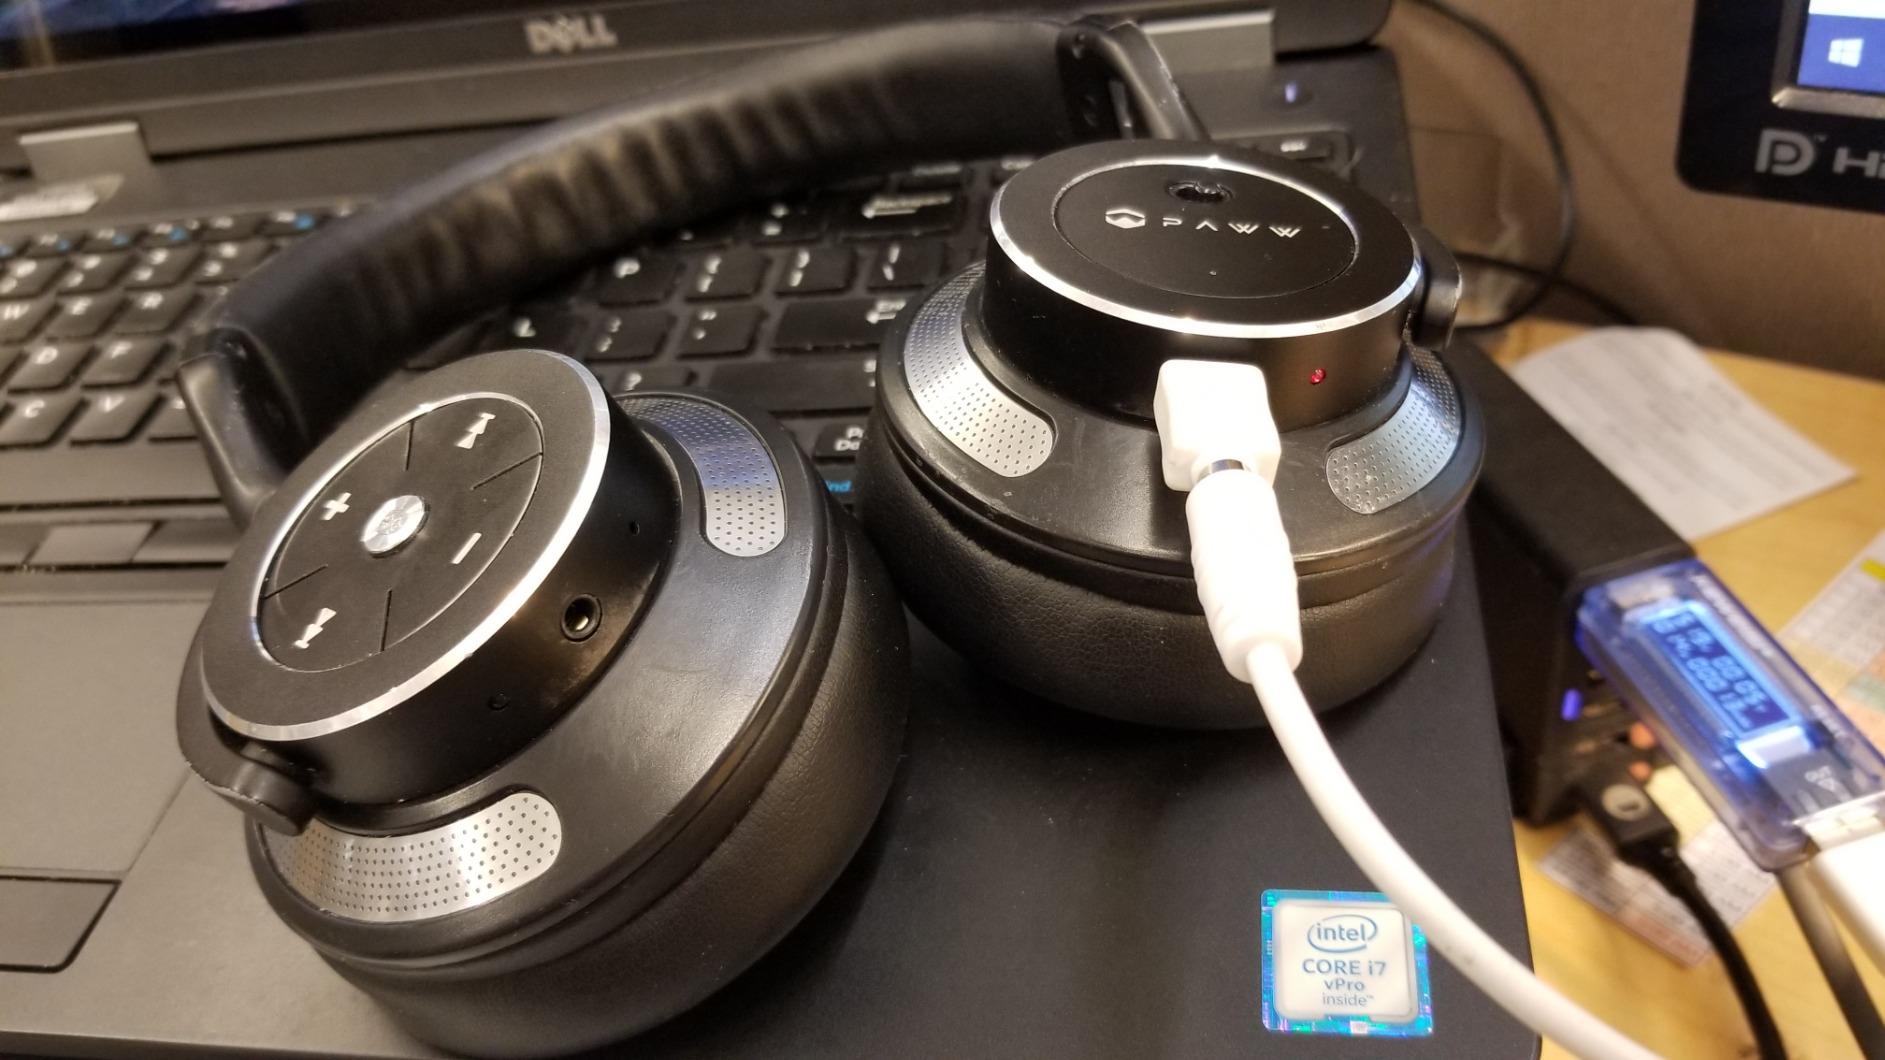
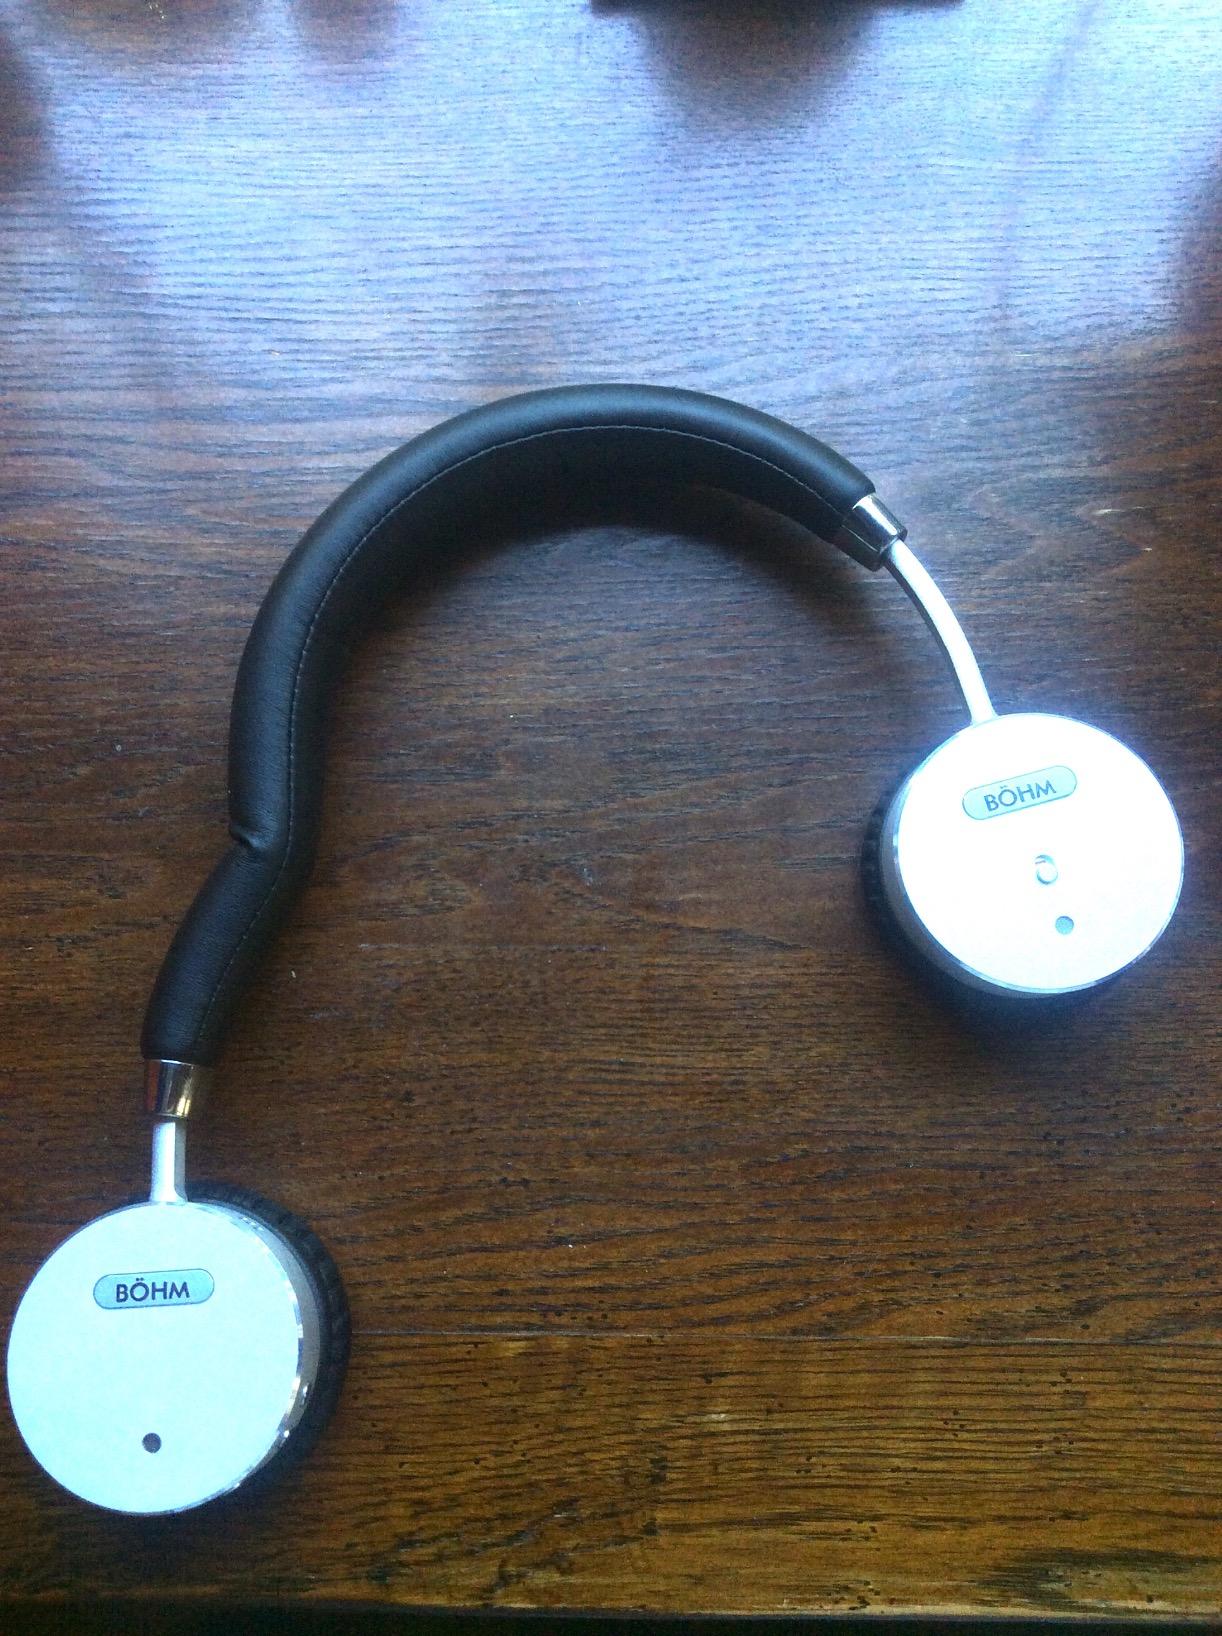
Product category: headphones
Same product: no